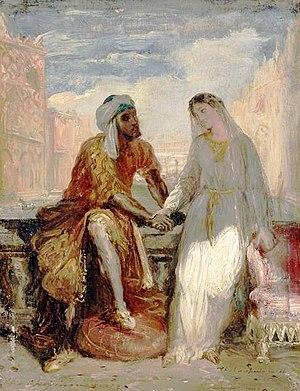
Porphyria's Lover est un poème de Robert Browning d'abord publié sous le titre de Porphyria en janvier 1836 par le Monthly Repository, puis au sein des Dramatic Lyrics de 1842, en parallèle avec Johannes Agricola in Meditation, sous le titre commun Madhouse Cells. Le poème ne reçoit son appellation définitive qu'en 1863. Porphyria's Lover est le premier des monologues dramatiques qui, tout en restant relativement courts, explorent les méandres d'une psychologie anormale.
Oronoko, ou Oroonoko dans sa version originale anglaise, est un court roman écrit par Aphra Behn et publié en 1688. L’ouvrage, dont le héros est un Africain réduit en esclavage au Suriname dans les années 1660, a trait à une histoire d’amour tragique et s’inspire des nombreuses expériences vécues par l’autrice elle-même dans les colonies sud-américaines. Il a été souvent affirmé, notamment par Virginia Woolf, qu’Aphra Behn fut la première véritable femme de lettres de la littérature anglaise : elle fut en effet la première femme à exercer professionnellement ses activités d’auteur dramatique, de romancière et de militante intellectuelle. Oronoko fait partie à ce titre des premiers romans modernes écrits en langue anglaise, et occupe une place de choix dans la littérature de la Restauration anglaise.
Othello est un personnage de Shakespeare, le héros africain de la tragédie Othello ou le Maure de Venise.
Alfred Victor de Vigny ou comte de Vigny, né le 27 mars 1797 à Loches, et mort le 17 septembre 1863 à Paris 8ᵉ, est un écrivain, romancier, dramaturge et poète français.
Théodore Chassériau, né le 20 septembre 1819 à Santa Bárbara de Samaná à l'île de Saint-Domingue, et mort le 8 octobre 1856 à Paris, est un peintre français.